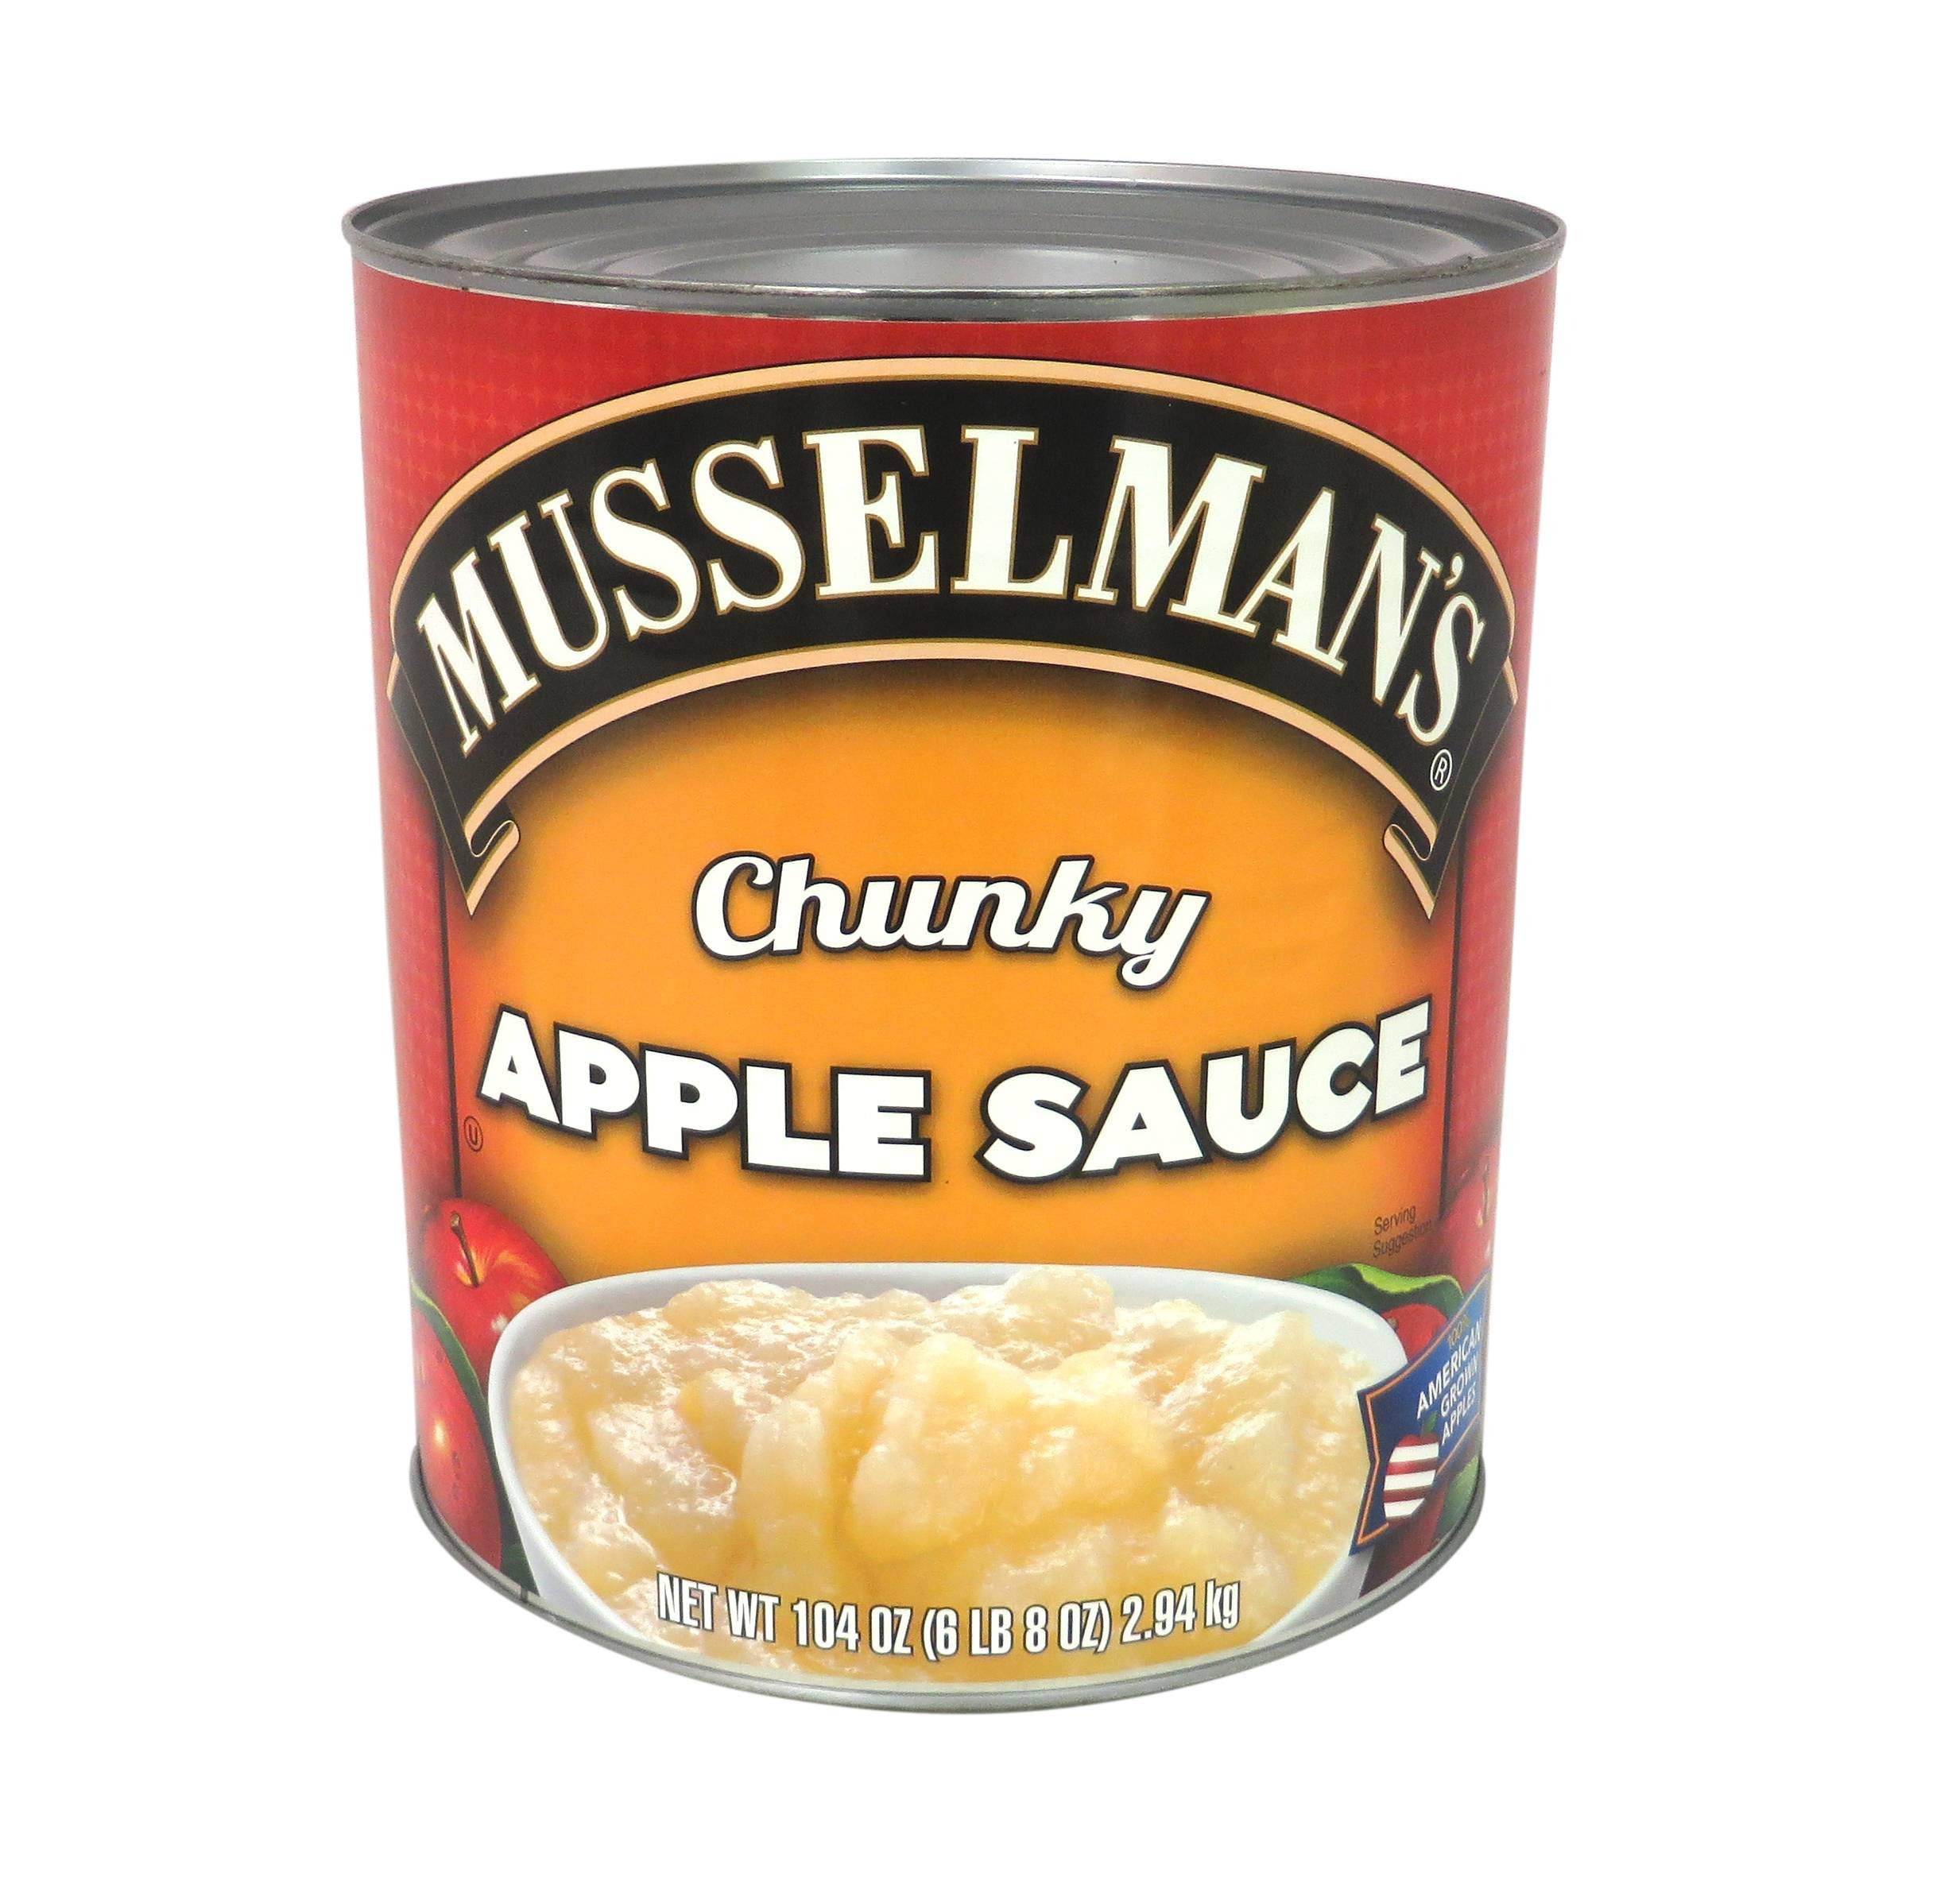
Item Name: Musselman's Chunky Applesauce-Cane Sweetened, 104 oz., (Case of 3)
Value: 1.0
Unit: Count

Price: 71.9